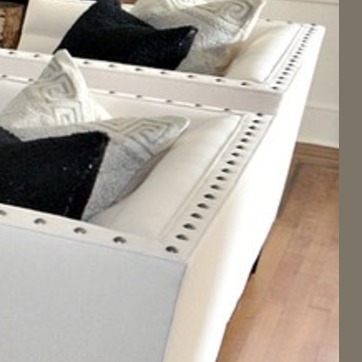
Material: leather